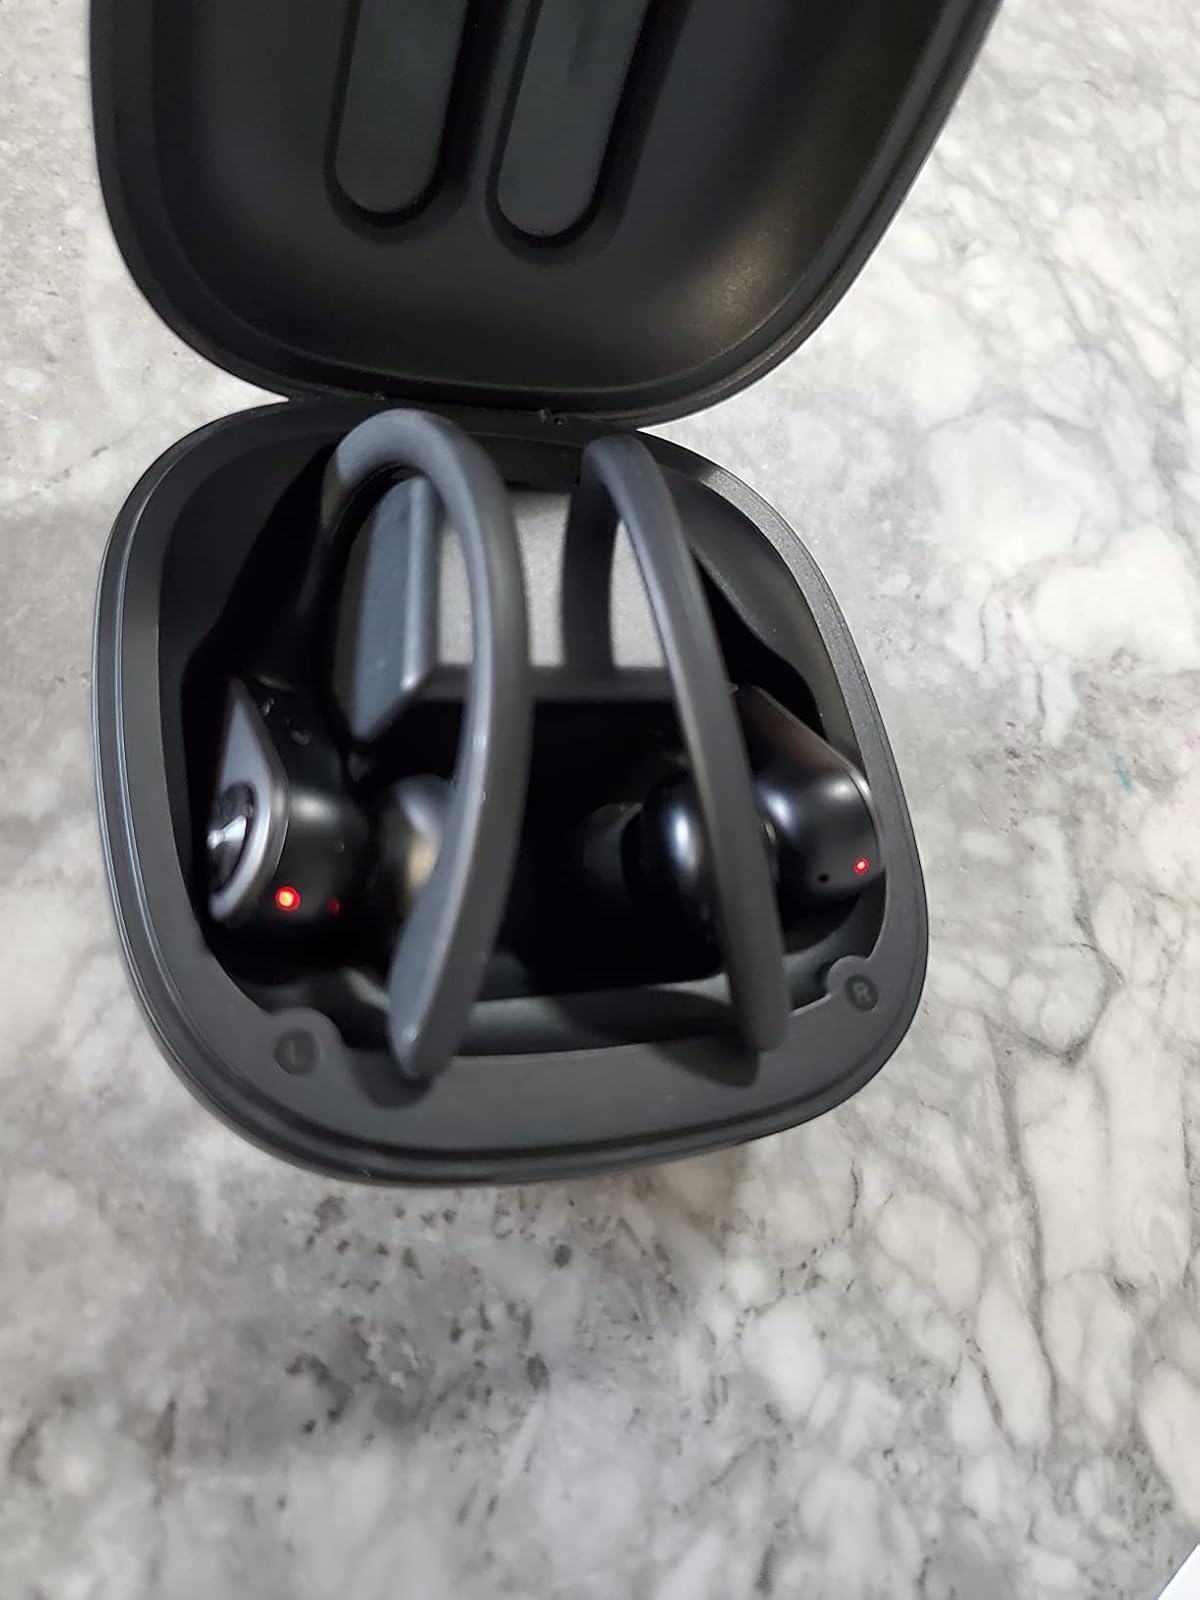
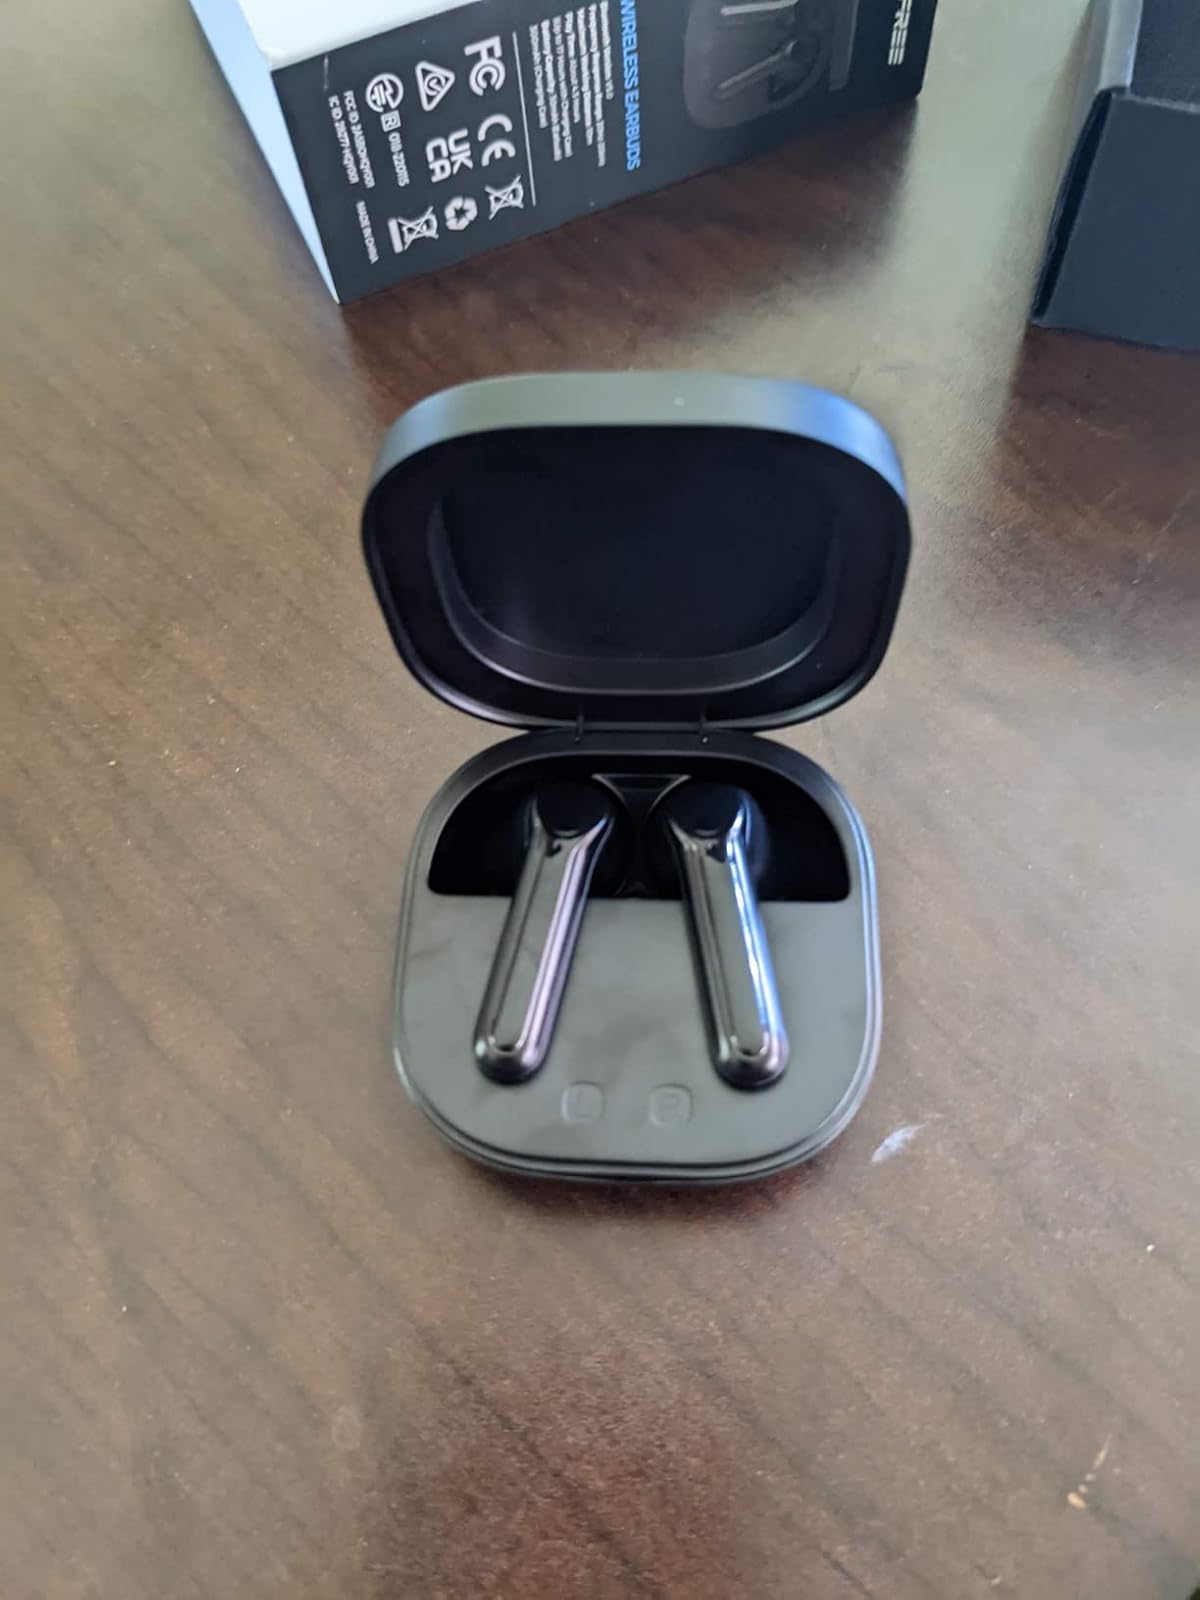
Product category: earbuds
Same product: no